Grey triggerfish

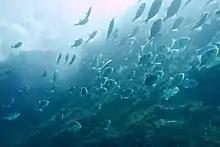
School of grey triggerfish on the Berlengas archipelago, Portugal

The grey triggerfish is principally a fish of shallow waters in the western Atlantic Ocean. Its native range extends from Nova Scotia to the Caribbean Sea, the Gulf of Mexico and Bermuda, and southwards to Argentina. It is typically found over hard bottoms on reefs and rocky areas, in lagoons and in bays, at depths down to about . It is also found on the other side of the Atlantic, around the British Isles, in the Mediterranean Sea and off the coast of Angola. It may have crossed the Atlantic as a result of the movement of water in the Gulf Stream and breeds in the Mediterranean.